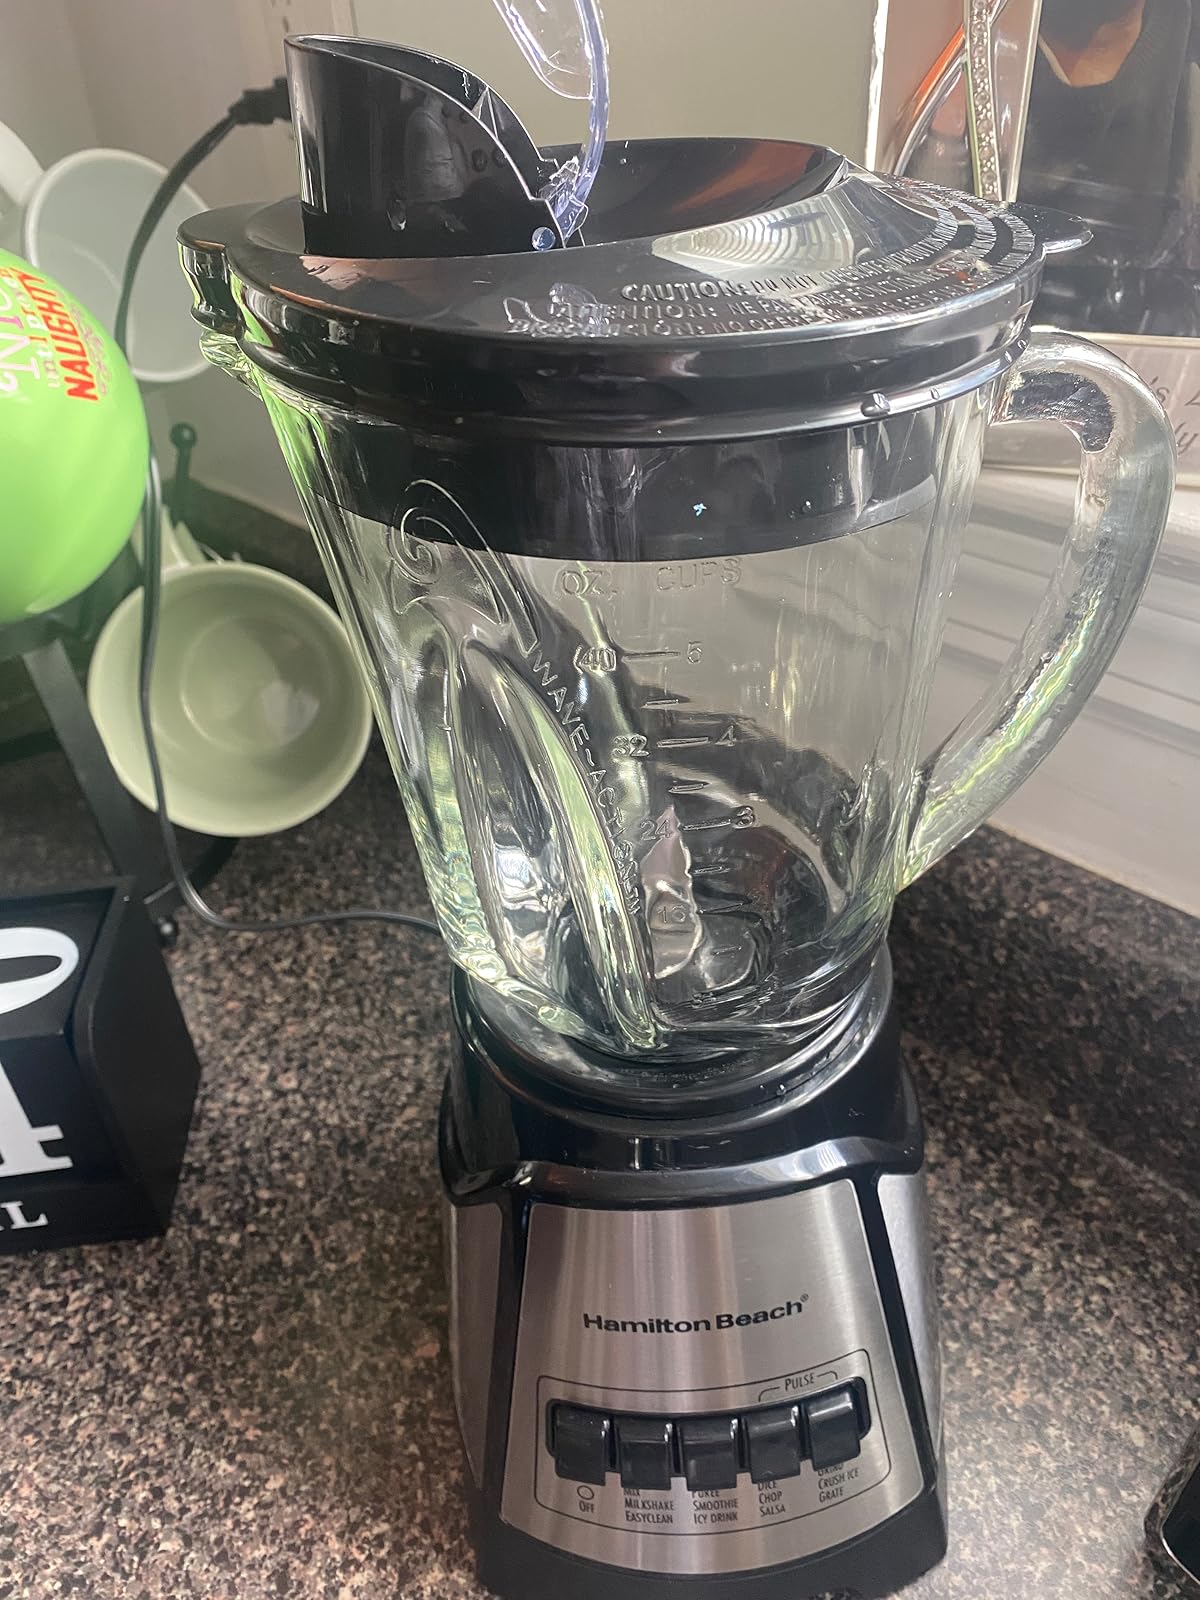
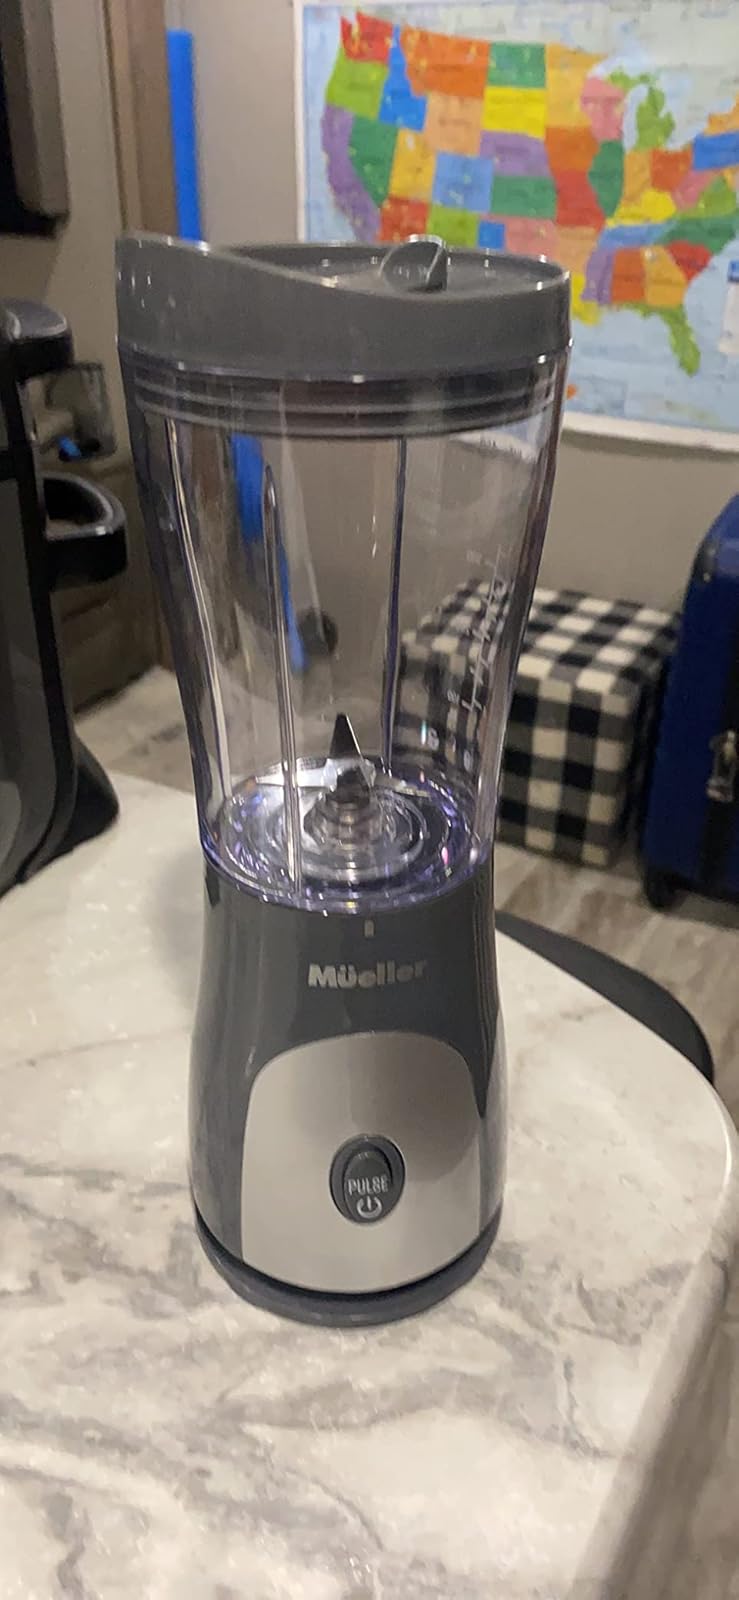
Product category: items_blender
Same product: no